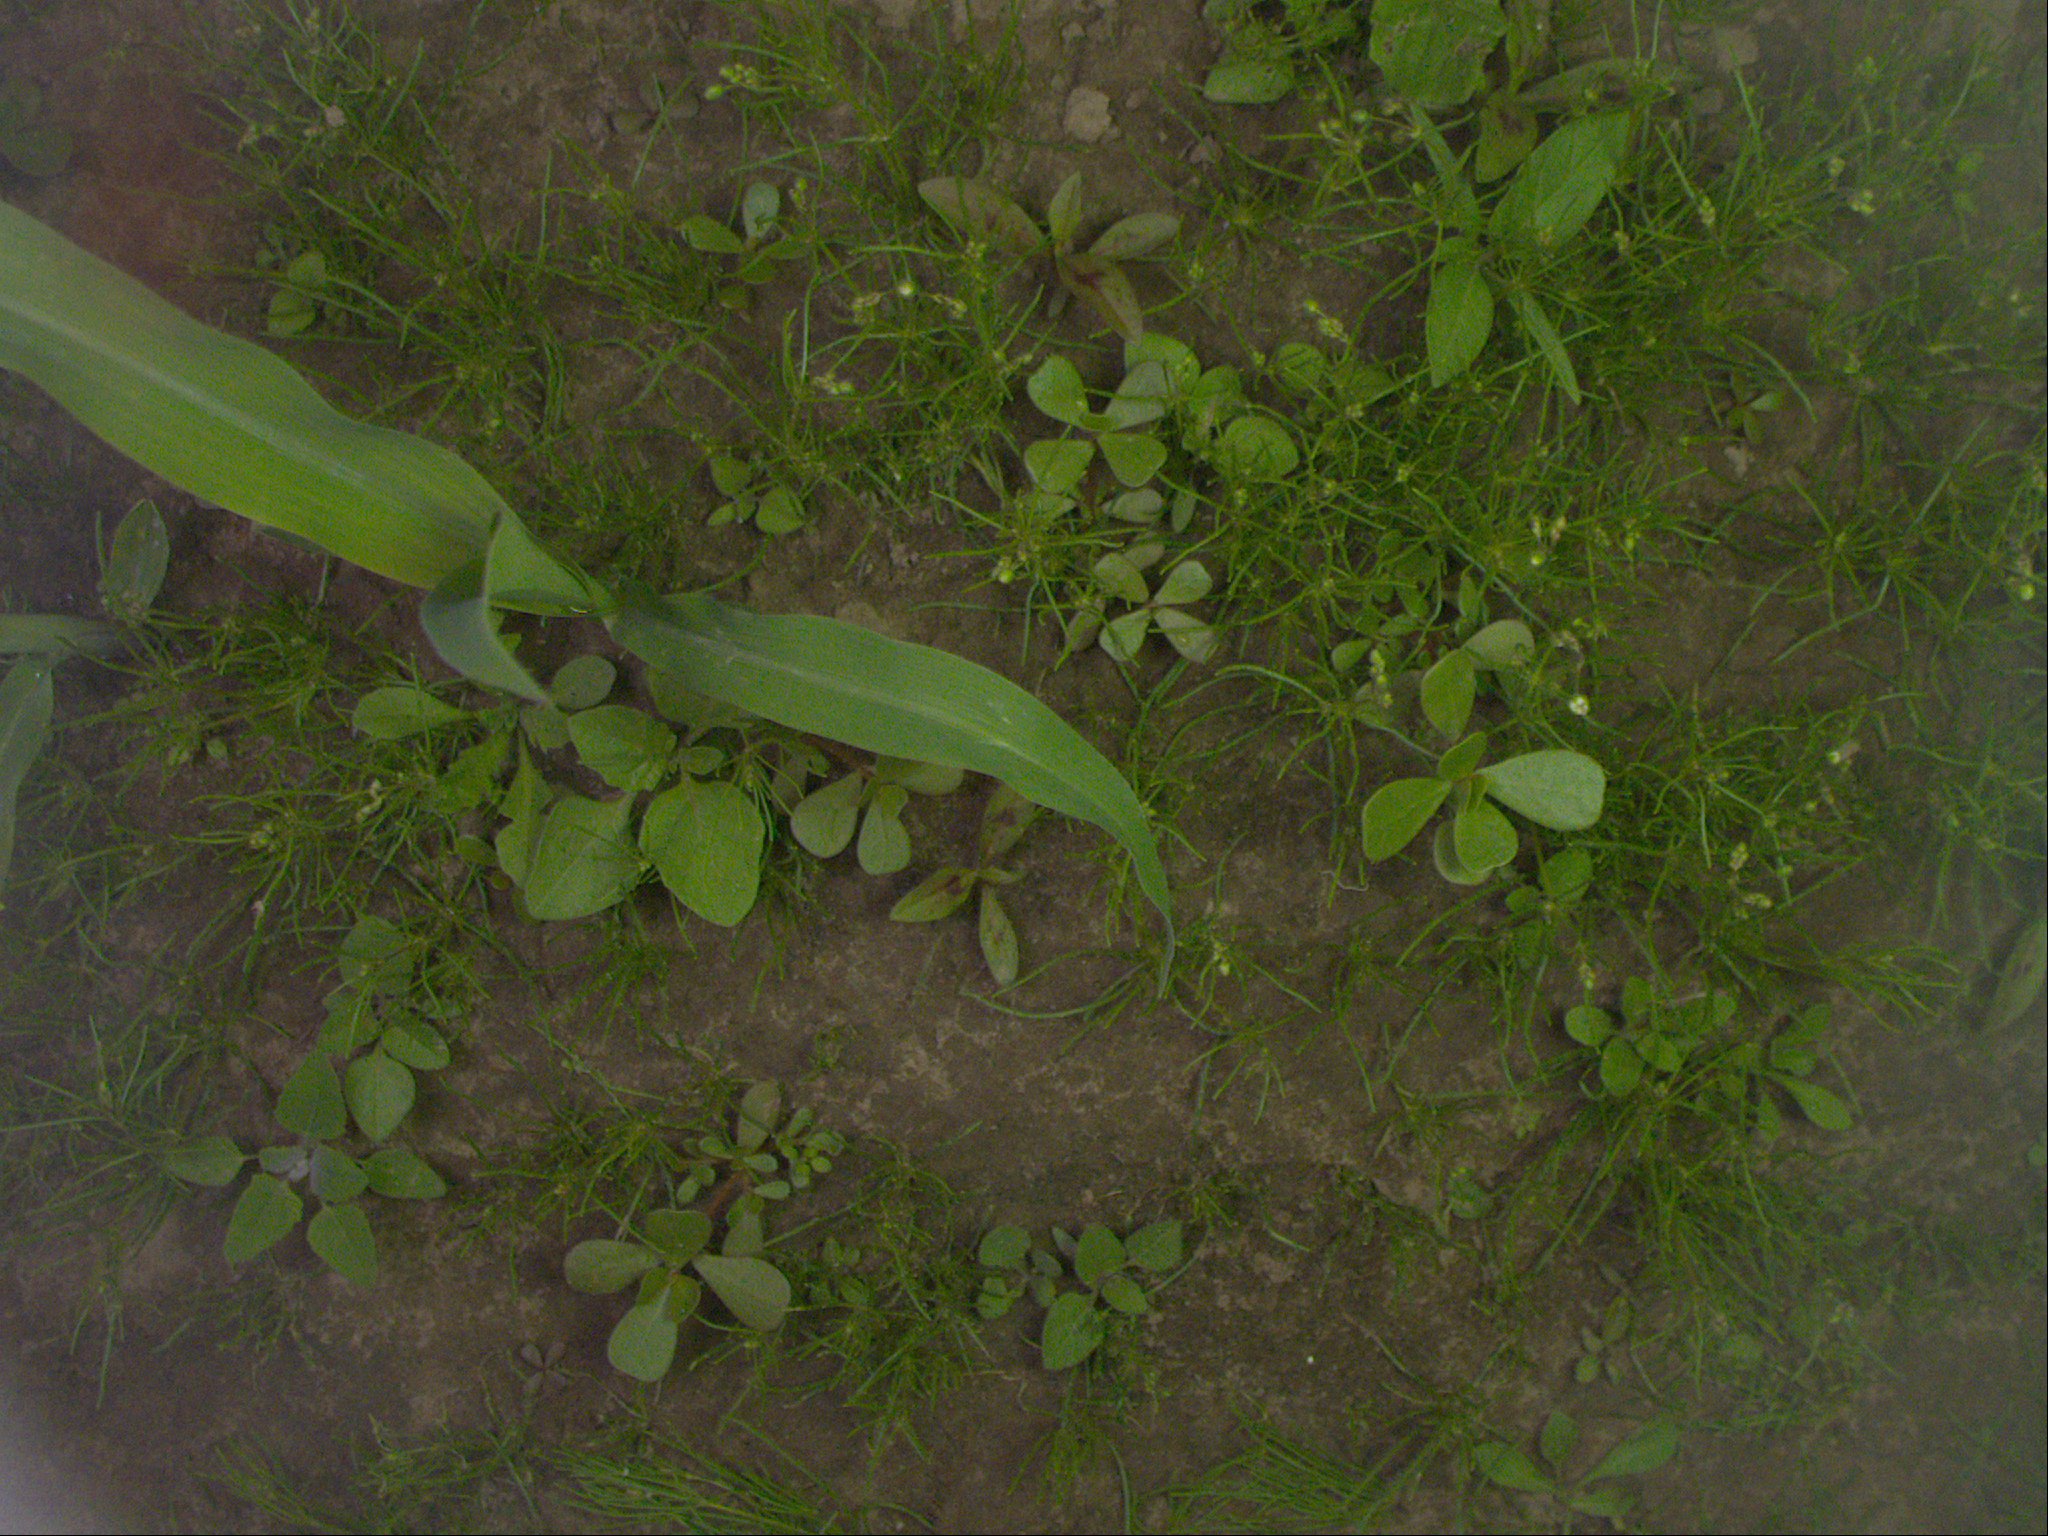
Crop: maize
Objects: maize, stem_maize